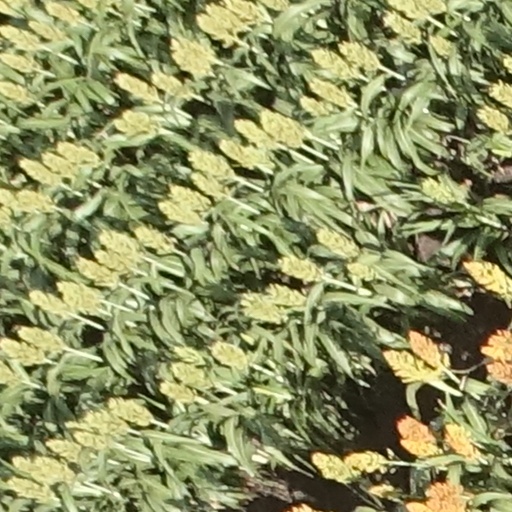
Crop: sorghum